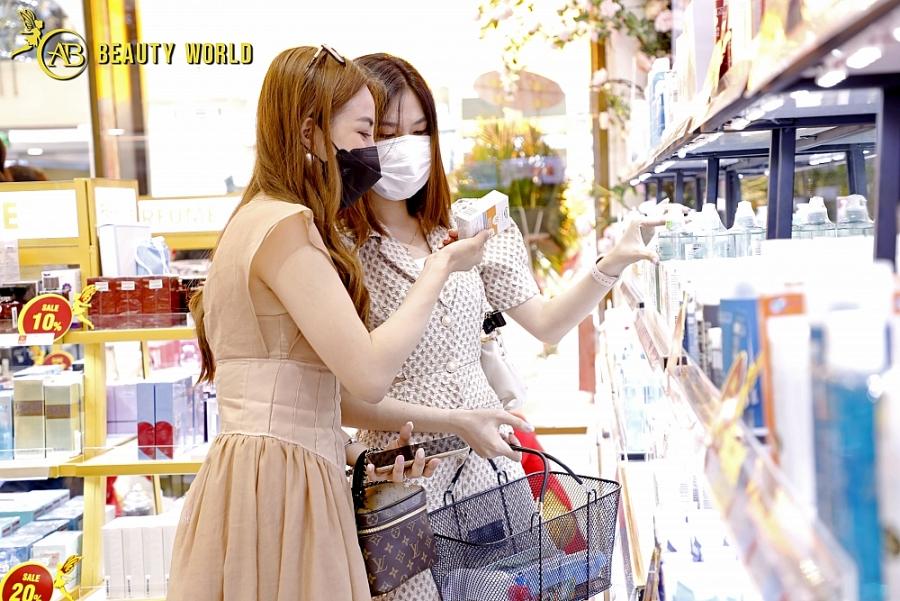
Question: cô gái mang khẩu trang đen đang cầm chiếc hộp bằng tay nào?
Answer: đang cầm chiếc hộp bằng tay phải